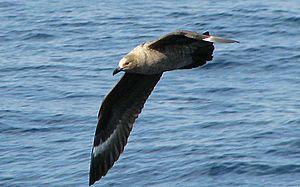
Cette liste des oiseaux au Canada provient de Bird Checklists of the World en date du mois de juillet 2018.